Red Clay Creek Presbyterian Church

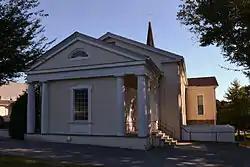
Red Clay Creek Church, September 2015

Red Clay Creek Presbyterian Church, also known as McKennan's Church, is a historic Presbyterian church located at Mill Creek and McKennan's Church Roads near Newark, New Castle County, Delaware. It was built in 1853, and is a two-story, stuccoed stone structure. It was originally rectangular in plan, but additions have given it an irregular cruciform shape. It features a colonnaded porch in the Greek Revival style with a fanlight and an enclosed vestibule. The south wall incorporates a date stone from the original church building, marked "WM 1761".